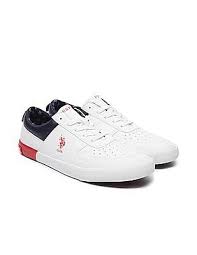
Label: Sneaker